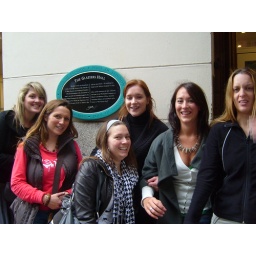
Best team by a blue sign 2